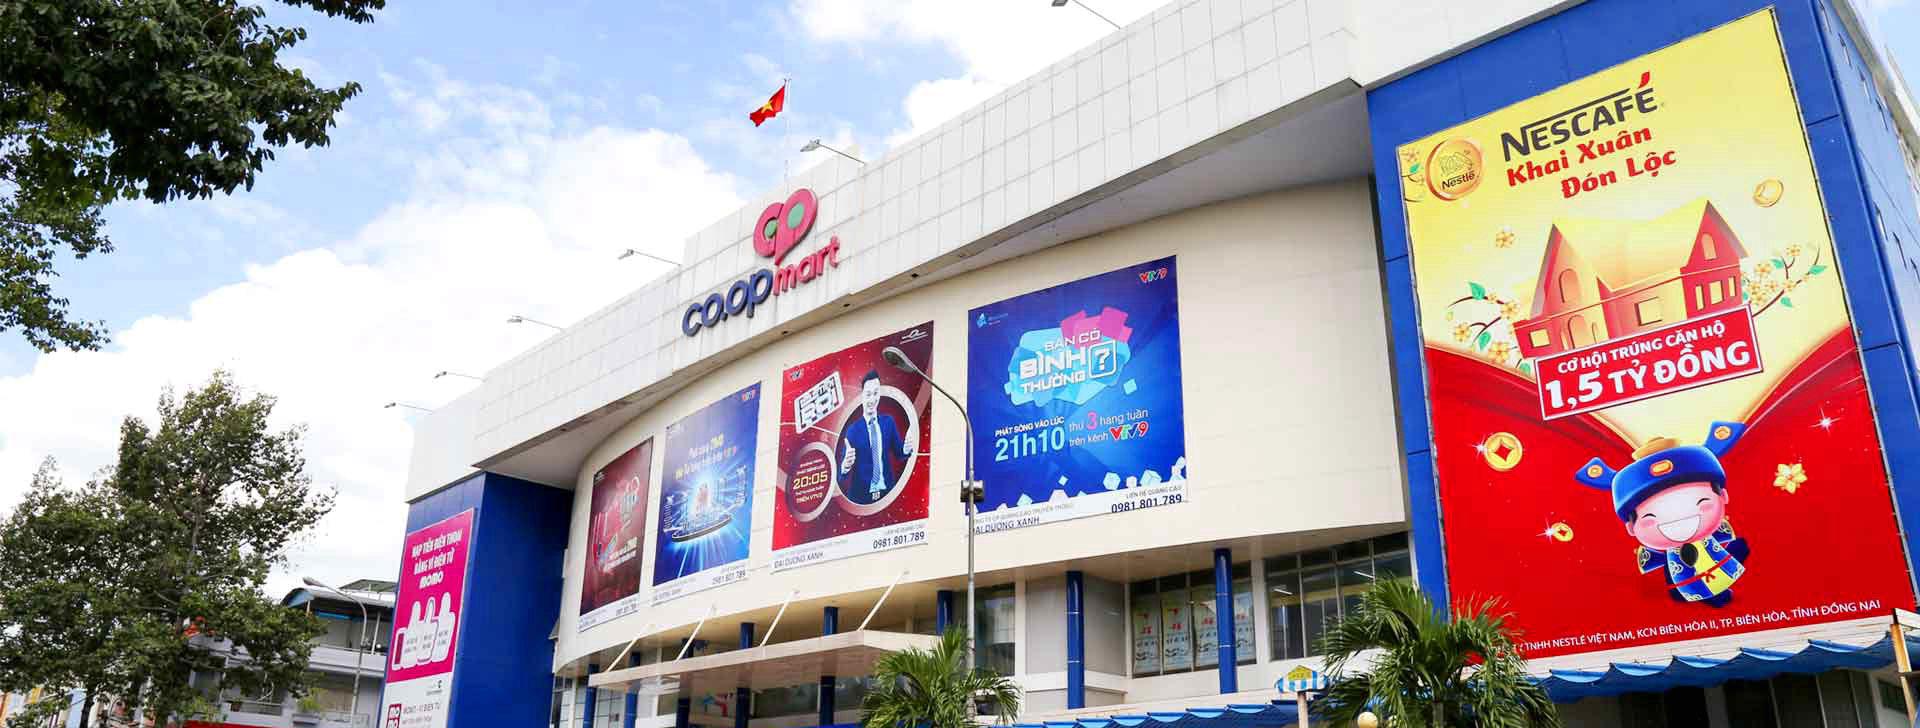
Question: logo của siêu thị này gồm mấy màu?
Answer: logo của siêu thị này gồm ba màu